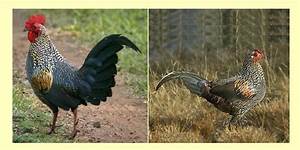
Label: gallina